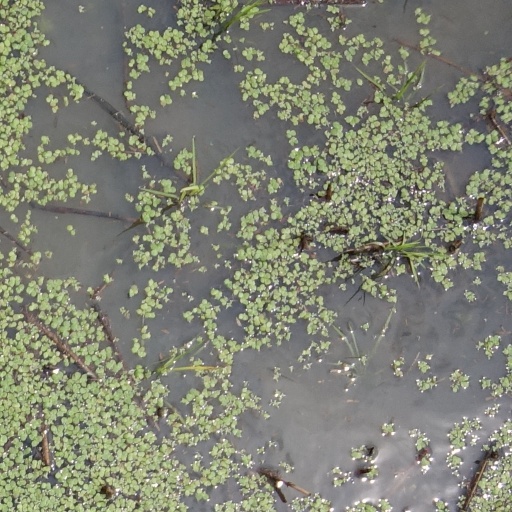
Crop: rice